Besselsleigh

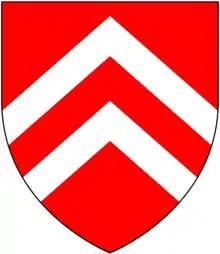
Arms of Fettiplace: "Gules, two chevrons argent"

Richard Fettiplace (c.1456–1511) married Elizabeth Besil, the only daughter and heiress of William Besil of Besil's-Leigh, which he made his chief seat. Richard was buried in the chancel of Poughley Priory Church, near Great Shefford in Berkshire, and bequeathed property to that church and a 99-year lease lands to a chantry chapel within the parish church of East Shifford "to keep an obiit there for my soul and to yearly keep in order the said parish church and to maintain lights there." In January 1527, Edward Fettiplace, Treasurer to the Charles Brandon, 1st Duke of Suffolk, wrote to Thomas Cromwell, upbraiding him with breaking his word as to granting him the site of the dissolved Poughley Priory, on the faith of which he had given Cromwell 40 shillings at the time of its dissolution, but the lease had been granted to another man. Fettiplace complains that he had bought of Cromwell certain implements belonging to the Priory, of which he left there the well bucket and rope, and a brass pan set in the wall to brew with, which said implements the scholars of the Cardinal's College "have perused and worn in the time of their lying there," but the bursar refuses to pay for them.